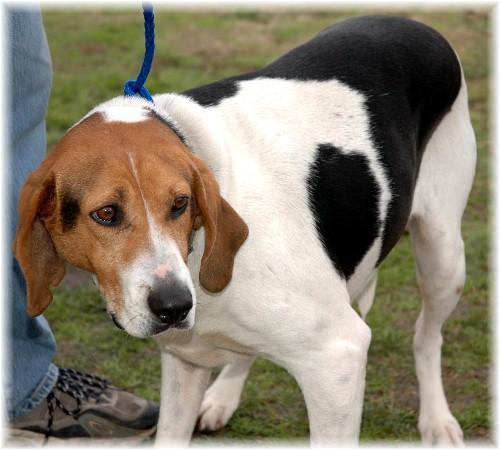
Walker_hound